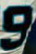
Number: 9